Griffith J. Griffith

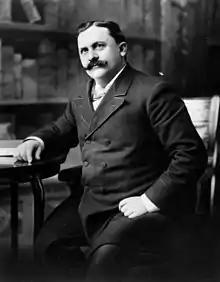

Griffith Jenkins Griffith (January 4, 1850 – July 6, 1919) was a Welsh-born American industrialist and philanthropist. After amassing a significant fortune from a mining syndicate in the 1880s, Griffith donated to the City of Los Angeles that became Griffith Park, and he bequeathed the money to build the park's Greek Theatre and Griffith Observatory. Griffith's legacy was marred by his notorious shooting of his wife in 1903, a crime for which he served a year and nine months in prison.